George Randolph Hearst

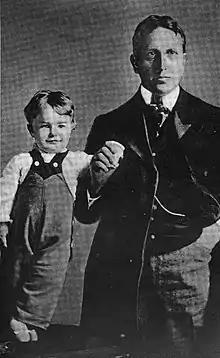
George Randolph Hearst with his father (1905)

Hearst was born on April 23, 1904. He was the eldest son of newspaper magnate William Randolph Hearst.